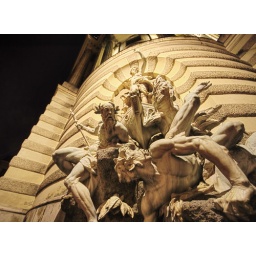
Another wall sculpture, or perhaps quality molding, on a building in Vienna.